Calliphora vomitoria

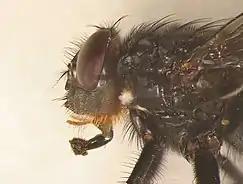

Blue bottle flies are typically long, almost twice the size of a housefly. The head and thorax are dull gray, and the back of the head has long yellow-orange setae. The abdomen is bright metallic blue with black markings. Its body and legs are covered with black bristly hairs. It has short, aristate antennae and four tarsi per leg. The eyes are red and the wings are transparent. The legs and antennae are black and pink. The chest is bright purple and has spikes for protection from other flies. To differentiate "C. vomitoria" from other closely related species such as "Calliphora vicina", "C. vomitoria" can be identified by characteristic "orange cheeks", which are the orange hairs below the eyes. Additionally, "C. vomitoria" has a dark basicosta (base of the wing) while "C. vicina" has a yellow basicosta. All these characteristics can be identified through a simple photograph.